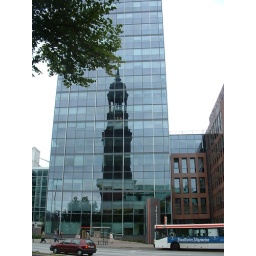
144 - St. Michaelis tower reflecting in an office building